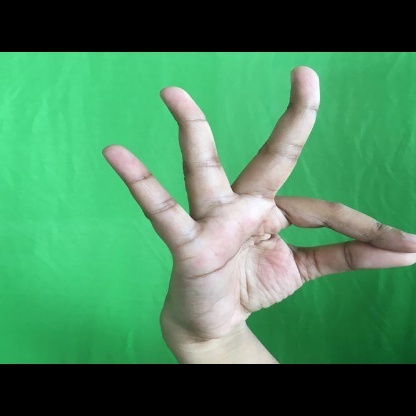
Mudra: Hamsasyam